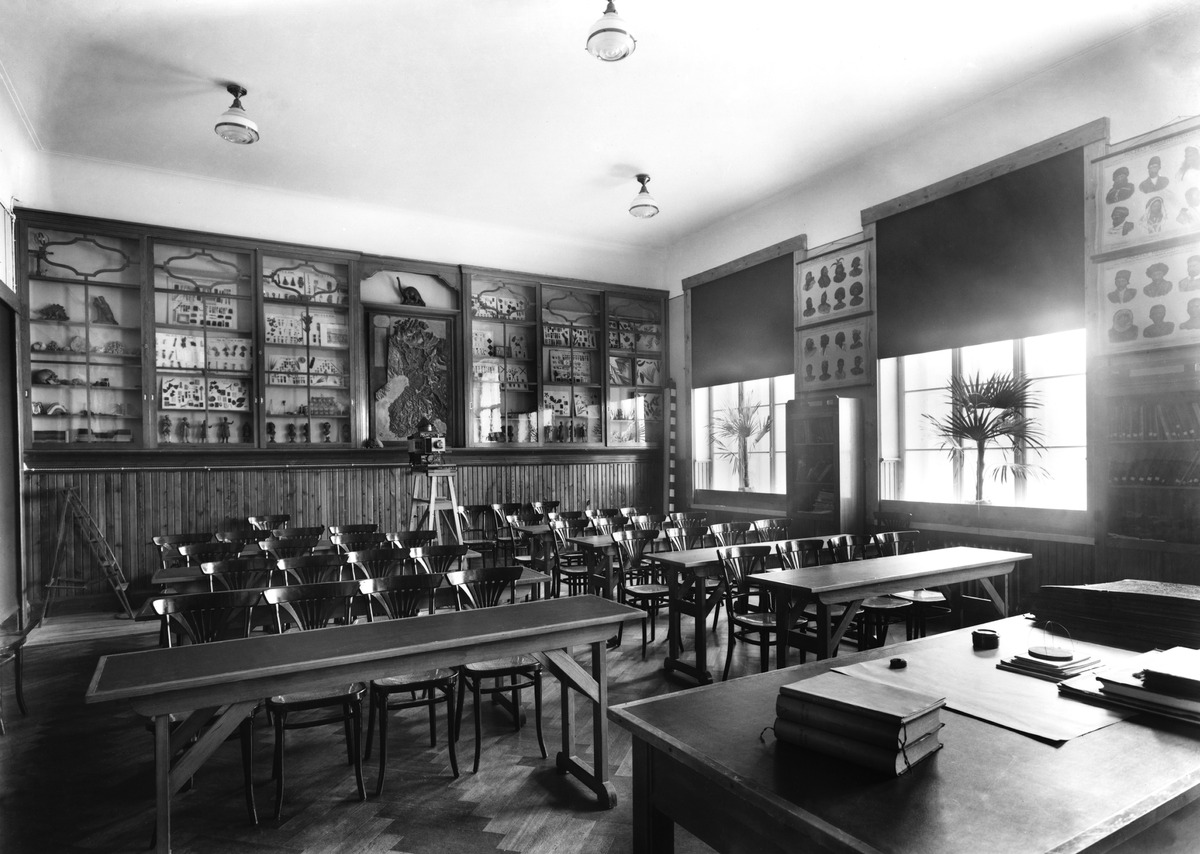
Luokkahuone Aleksanterin kymnaasissa l
sisällön kuvaus: Luokkahuone Aleksanterin kymnaasissa l. venäläisessä lyseossa. mustavalkoinen
Kuvaaja: Sundström, Eric, valokuvaaja
Ajankohta: kuvausaika 1913 - 1917
Paikka: Suomi, Uusimaa, Helsinki, Töölö Helsinki, Etu-Töölö Helsinki, Arkadiankatu 7
Aiheet: Aleksanterin kymnaasi, koulut, opetustilat, pulpetit, venäläiset, venäläisyys